Procedures of the United States Congress

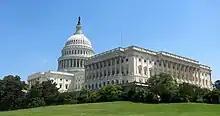
The southwest corner of the United States Capitol in Washington. The Constitution forbids Congress from meeting elsewhere.

A term of Congress is divided into two "sessions", one for each year; Congress has occasionally also been called into an extra, (or special) session (the Constitution requires Congress to meet at least once each year). A new session commences each year on January 3, unless Congress chooses another date. Before the Twentieth Amendment, Congress met from the first Monday in December to April or May in the first session of their term (the "long session"); and from December to March 4 in the second "short session". (The new Congress would then meet for some days, for the inauguration, swearing in new members, and organization.)